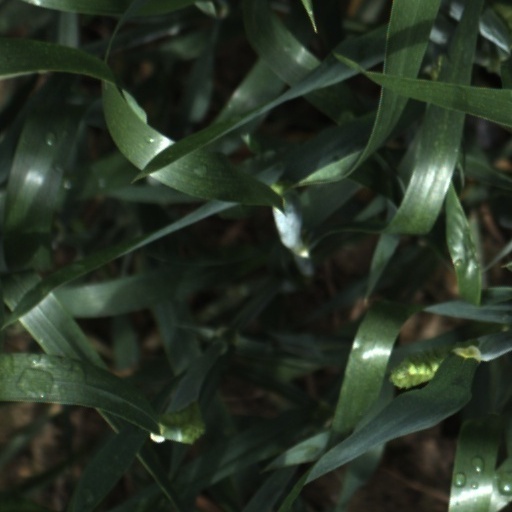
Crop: wheat